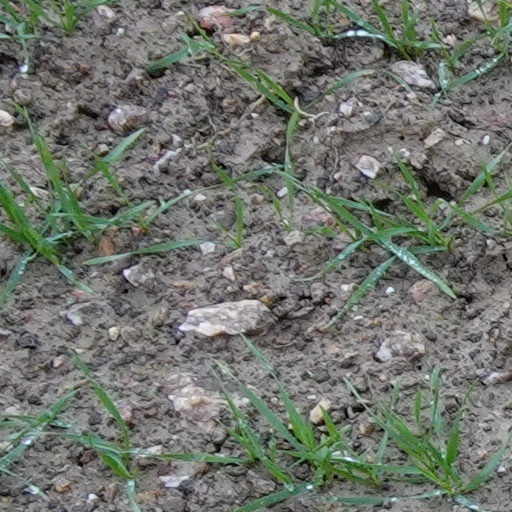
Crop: wheat